Najibullah Haqqani

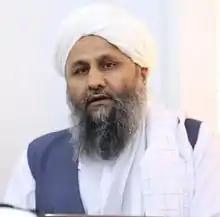
Najibullah Haqqani

Najibullah Haqqani is the Minister of Communications of the Islamic Emirate of Afghanistan since 7 September 2021. He has also served various ministries in the previous government (1996–2001). He is a cousin of Noor Jalal, the Deputy Interior Minister from 7 to 21 September 2021.